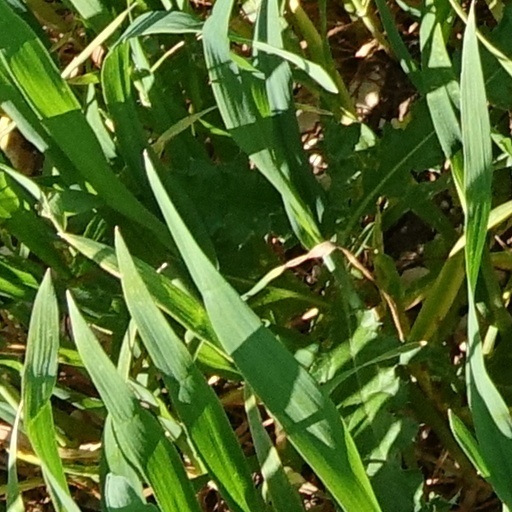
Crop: wheat